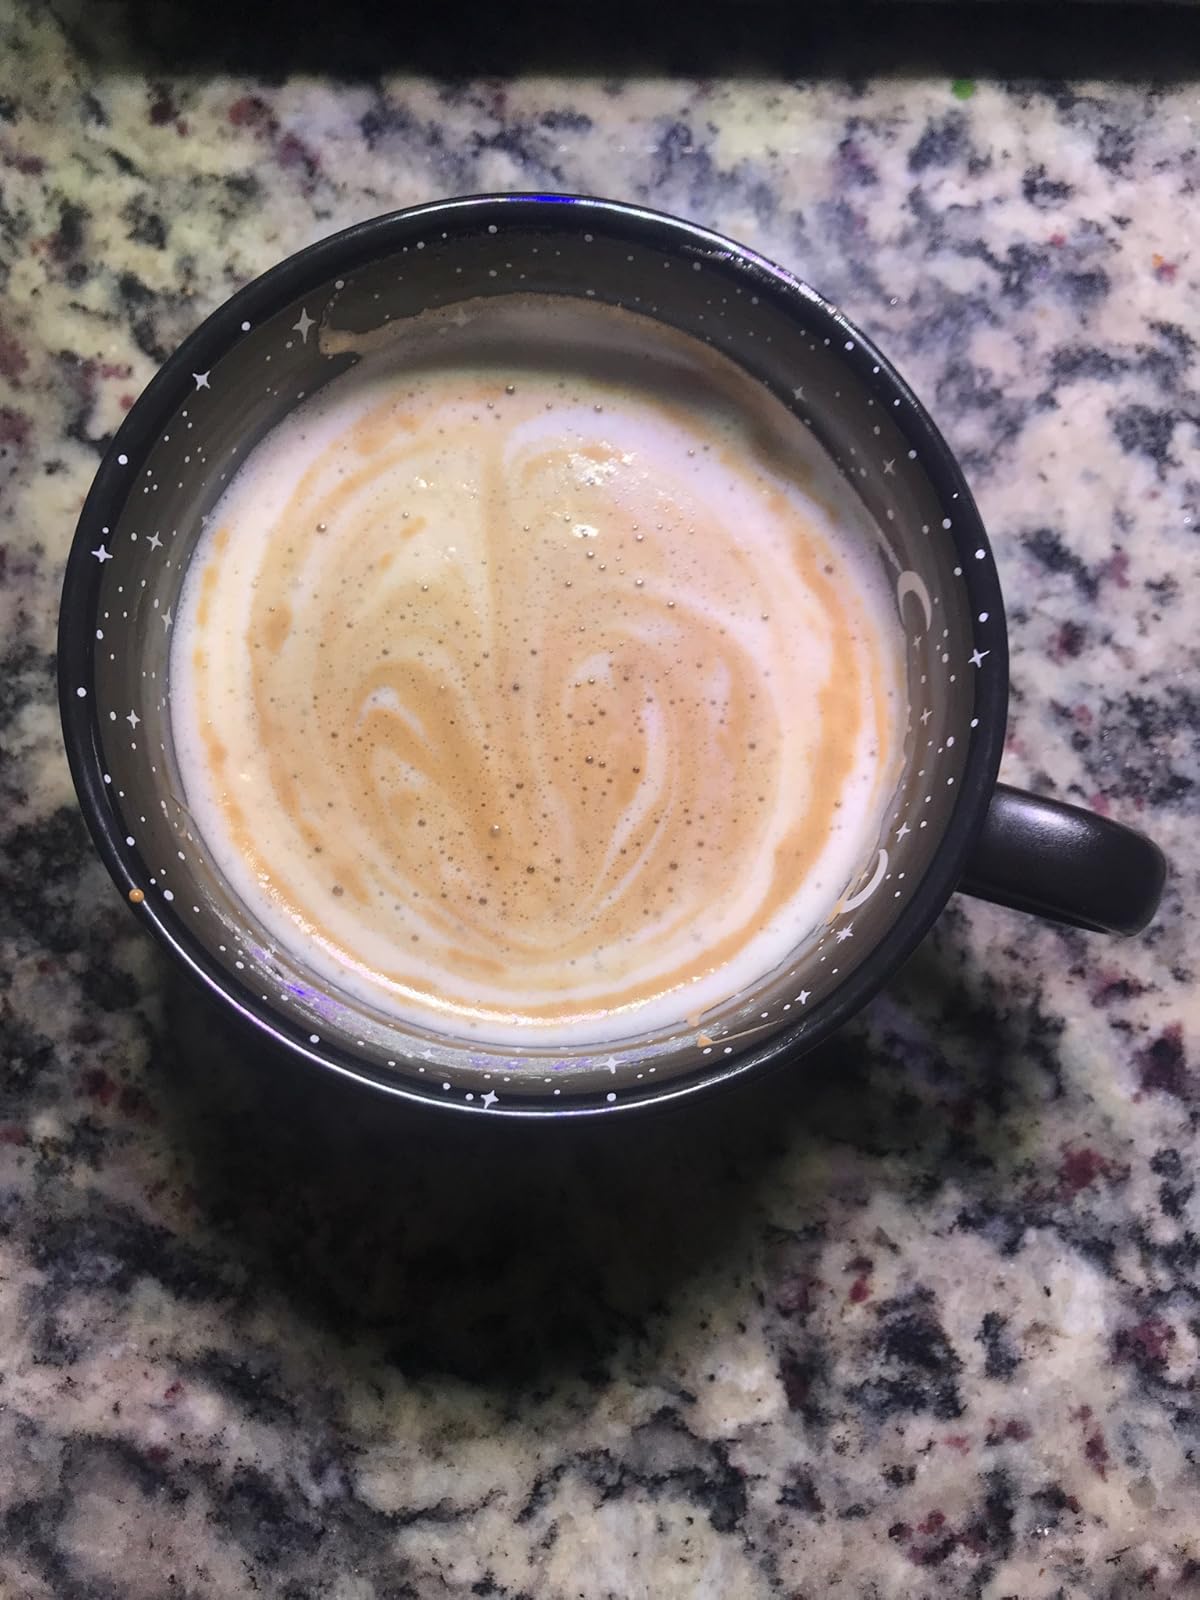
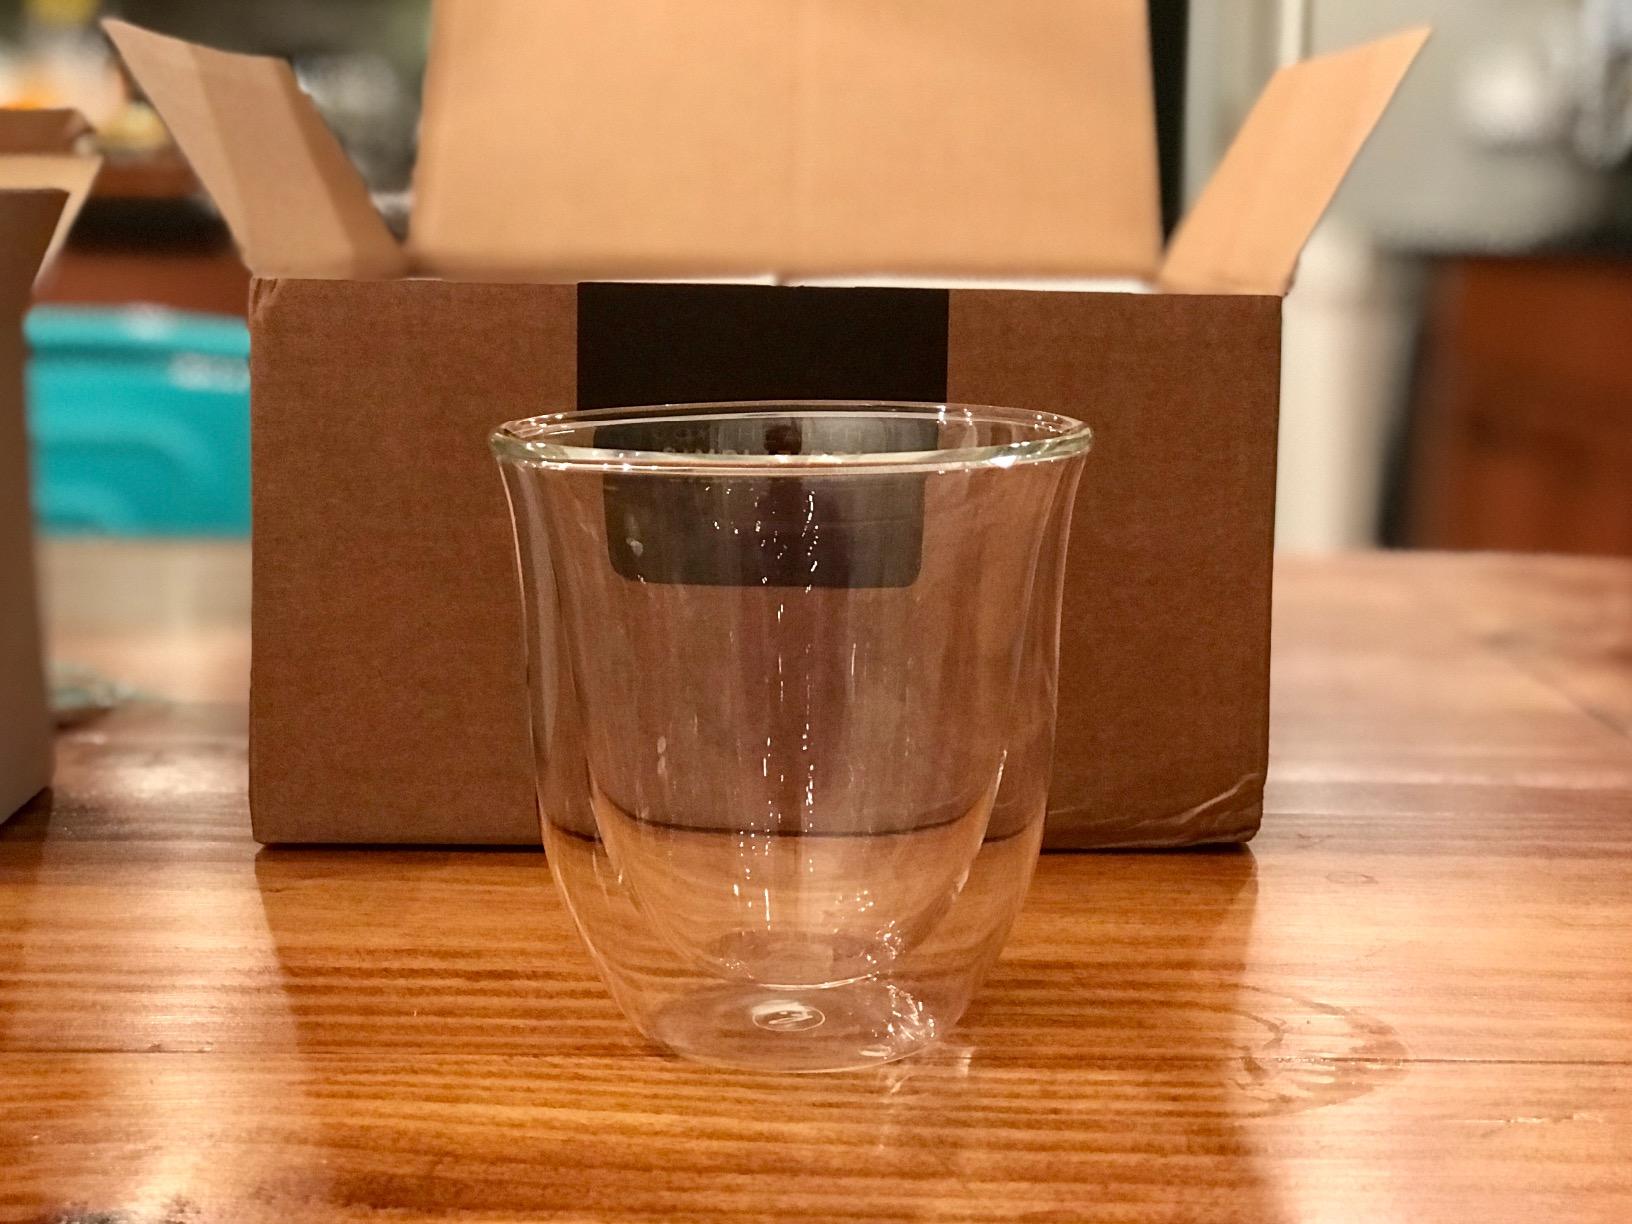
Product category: items_mug
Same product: no